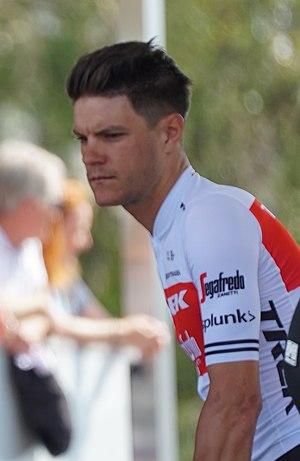
avant le départ de l'étape à Reims.